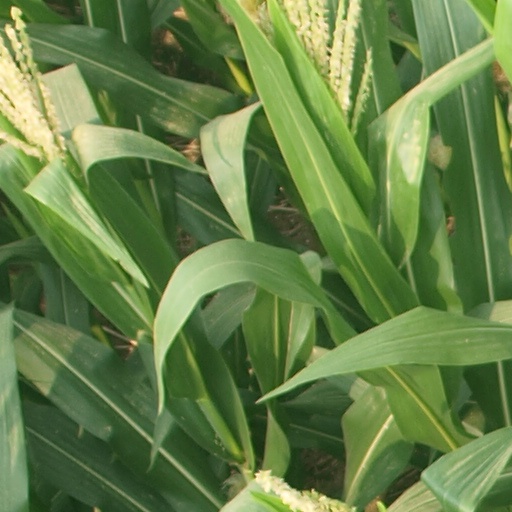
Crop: maize; corn